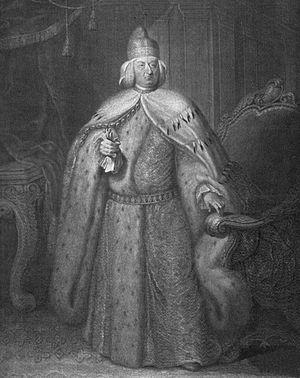
Mocenigo est le nom d'une famille noble, de patriciens vénitiens, qui a donné plusieurs doges à la République de Venise.